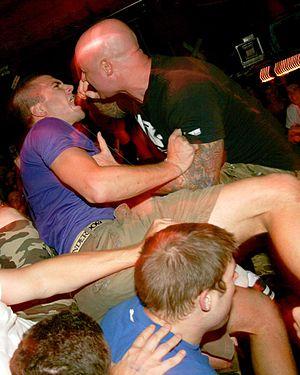
Gorilla Biscuits est un groupe de punk hardcore américain, originaire de New York. Formé en 1987, le groupe se compose actuellement de Anthony Civarelli, Walter Schreifels, Arthur Smilios, Alex Brown et Luc Abbaye.